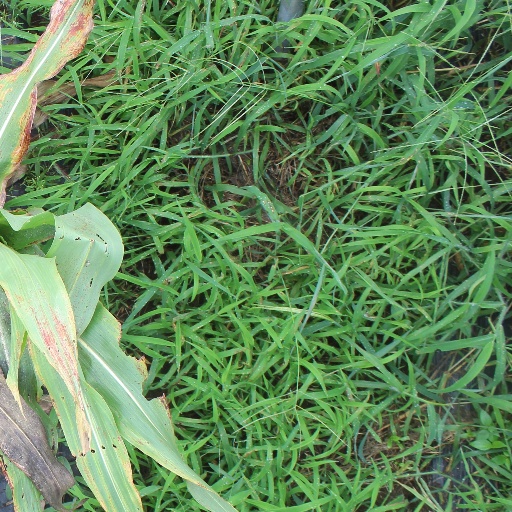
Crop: sorghum